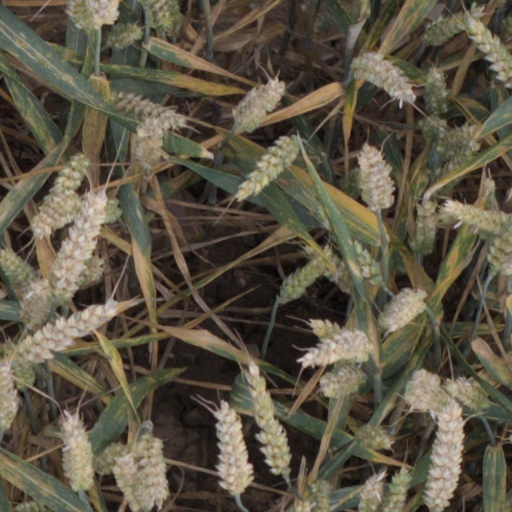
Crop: wheat